Museum of Neon Art

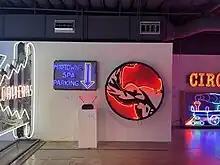
"Light in the Dark" exhibition

In 2023, as part of the One Institute's Circa: Queer Histories Festival, MONA organized "Light in the Dark: Queer Narratives in Neon", featuring notable items in the museum’s collection, including neon signs from LGBT+ businesses and artworks made by LGBT+ artists and craftspeople. Programming included a panel discussion about LGBT+ connections to neon art, the Glendale community, and the museum, and included museum trustee Eric Lynxwiler, filmmaker Rachel Mason, sex educator Buck Angel, neon artist Dani Bonnet, activist Paul Manchester of glendaleOUT, and activist Shant Jaltorossian of GALAS LGBTQ+ Armenian Society. Lynxwiler noted that several of the businesses included in the exhibition aided queer men during the AIDS crisis, and served as community spaces.